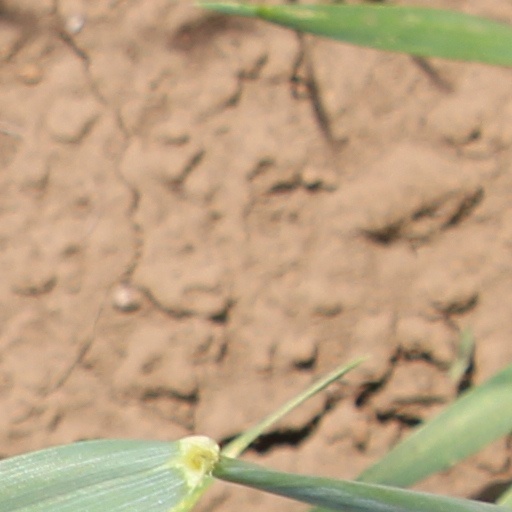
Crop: wheat